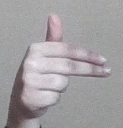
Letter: ghain